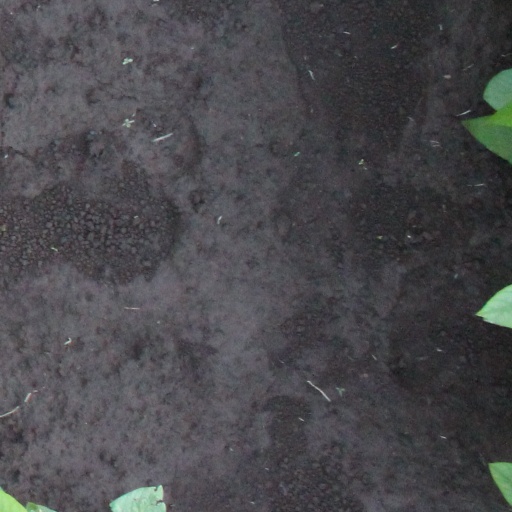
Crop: soybean